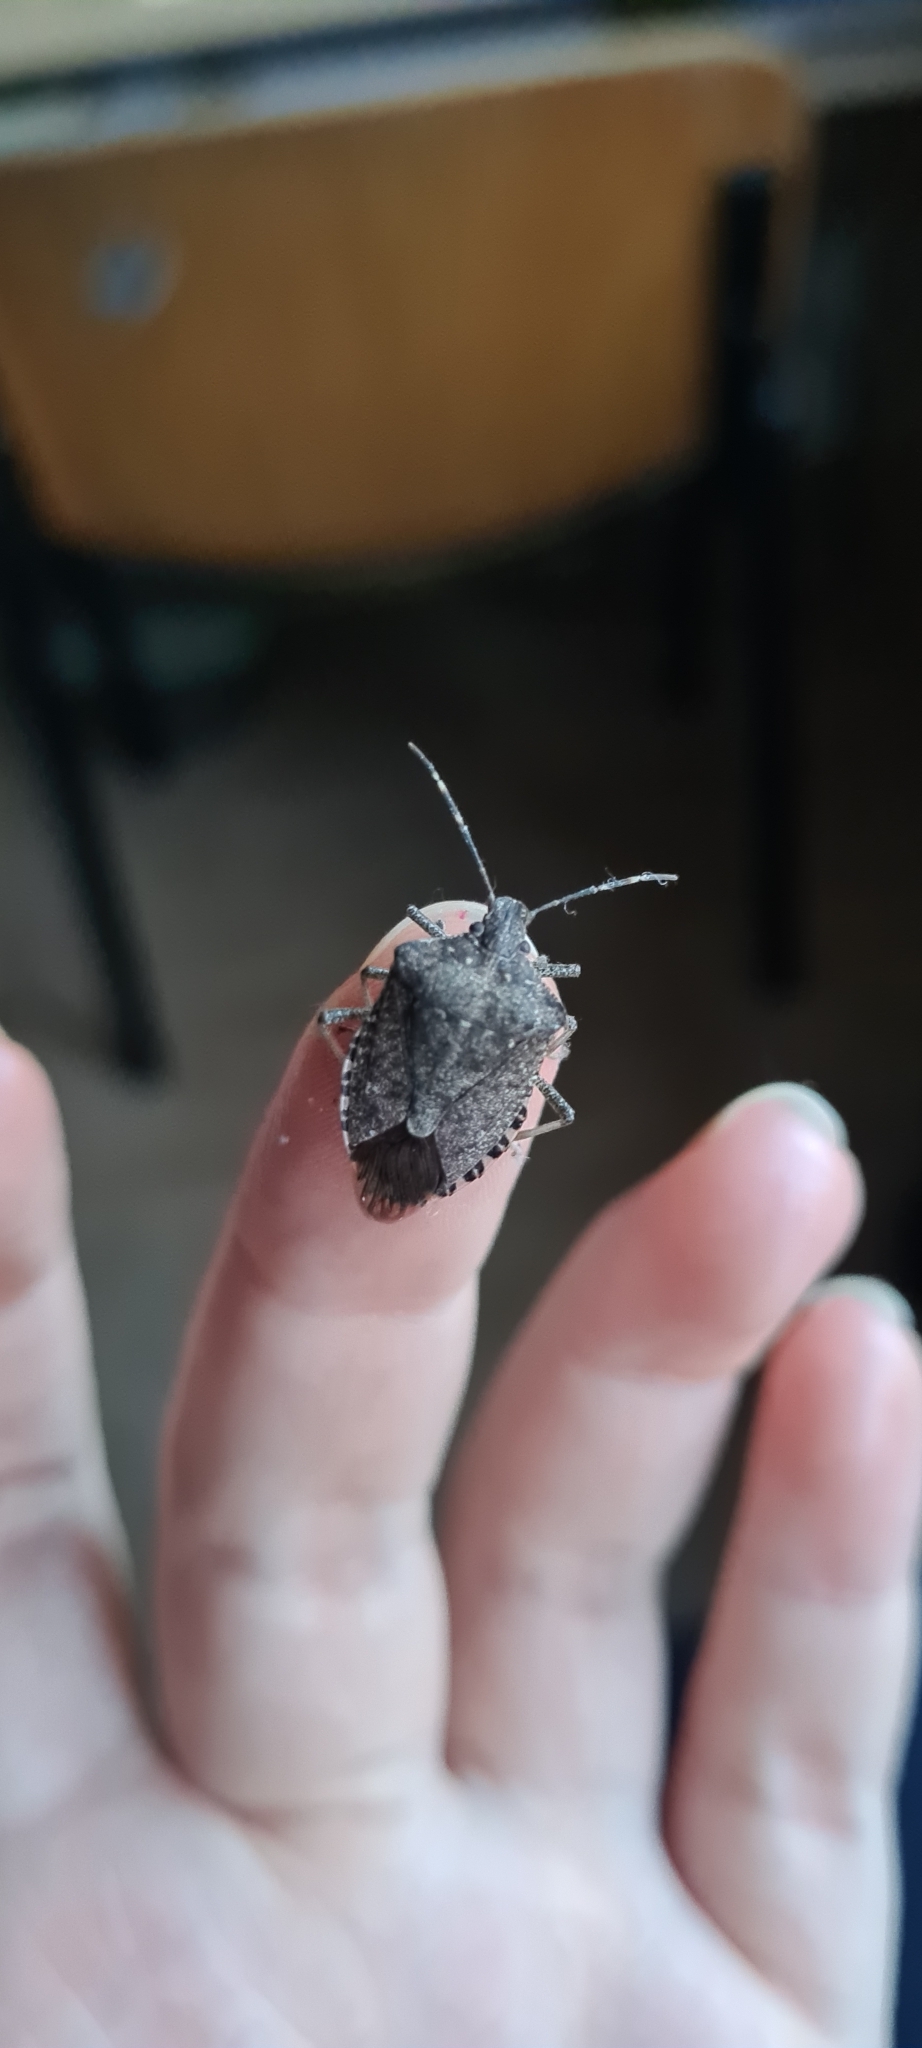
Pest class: stink_bug